Tulloch Castle

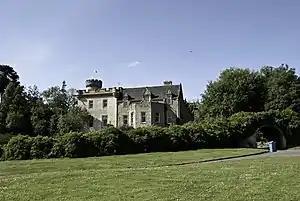
Tulloch Castle

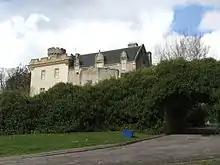
Tulloch Castle

Tulloch Castle is located in the town of Dingwall in the Highlands of Scotland. It dates at least to the late 14th century as the birthplace of Mariota Leslie, daughter of Euphemia I, countess of Ross. Mariota was the wife of Donald Macdonald, Lord of the Isles. Several of Euphemia's children by Walter Leslie were born at Tulloch Castle.